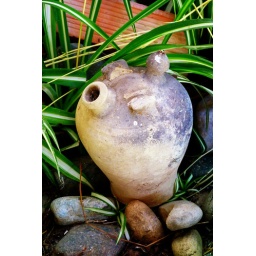
Terracotta bottle to keep drinks cold when you are out in the field all day.